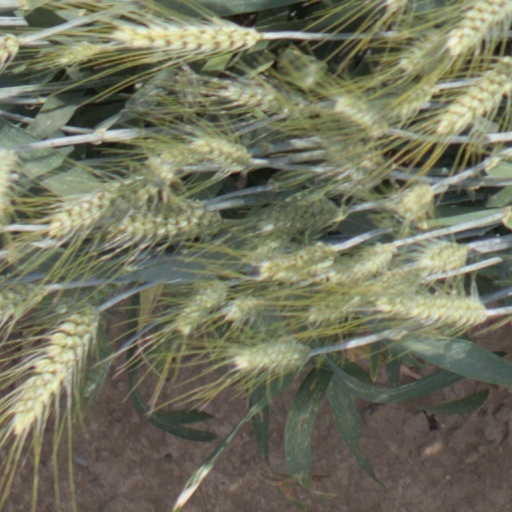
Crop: wheat